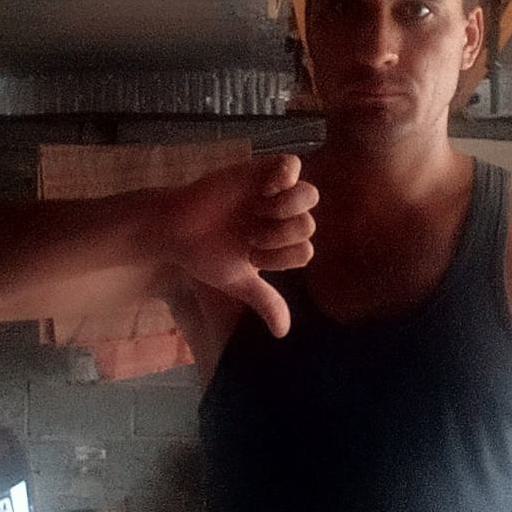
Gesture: dislike